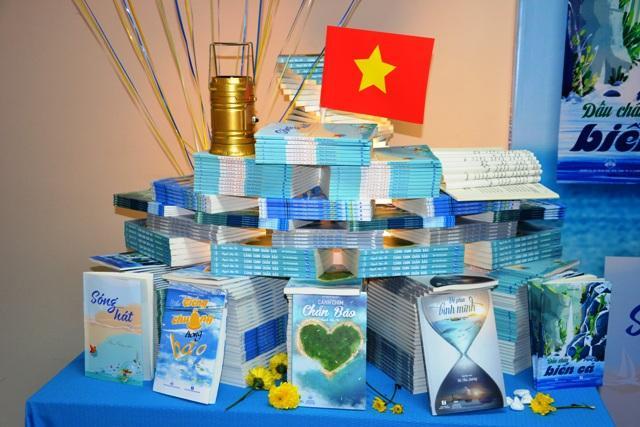
có nhiều cuốn sách đang được bố trí ở trên bàn